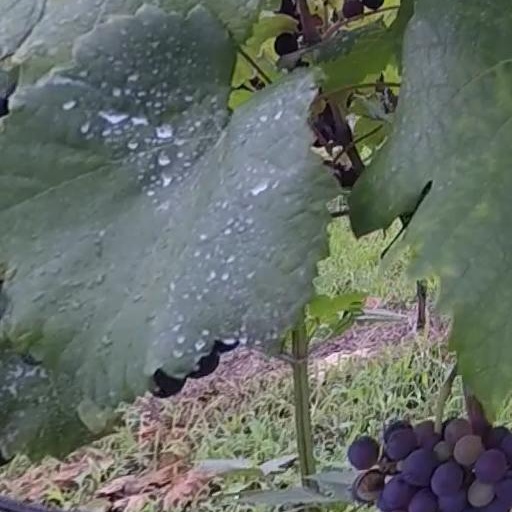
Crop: grape